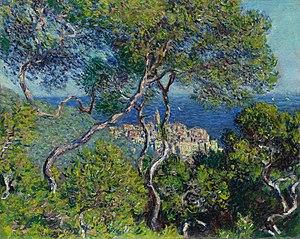
Les Thibault est une vaste suite romanesque de Roger Martin du Gard, composée de huit tomes d'inégale longueur dont la publication s'est étalée de 1922 à 1940. C’est tout particulièrement pour cette œuvre, et bien qu'il lui restât encore à en écrire l'Épilogue, que Roger Martin du Gard reçut, dès novembre 1937, le prix Nobel de littérature.